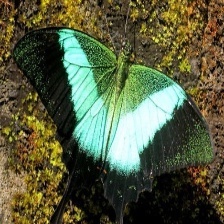
Species: BANDED PEACOCK